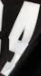
Number: 4